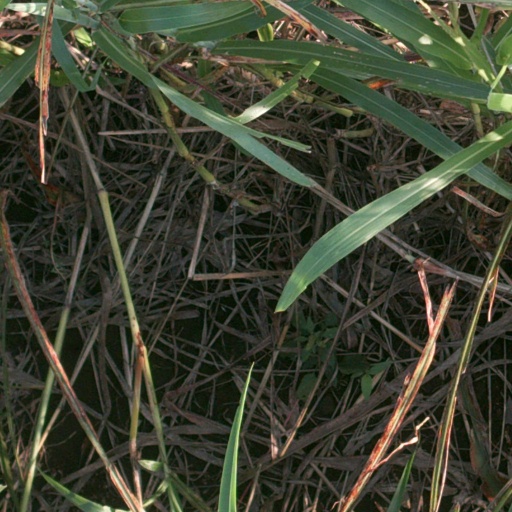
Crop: sorghum